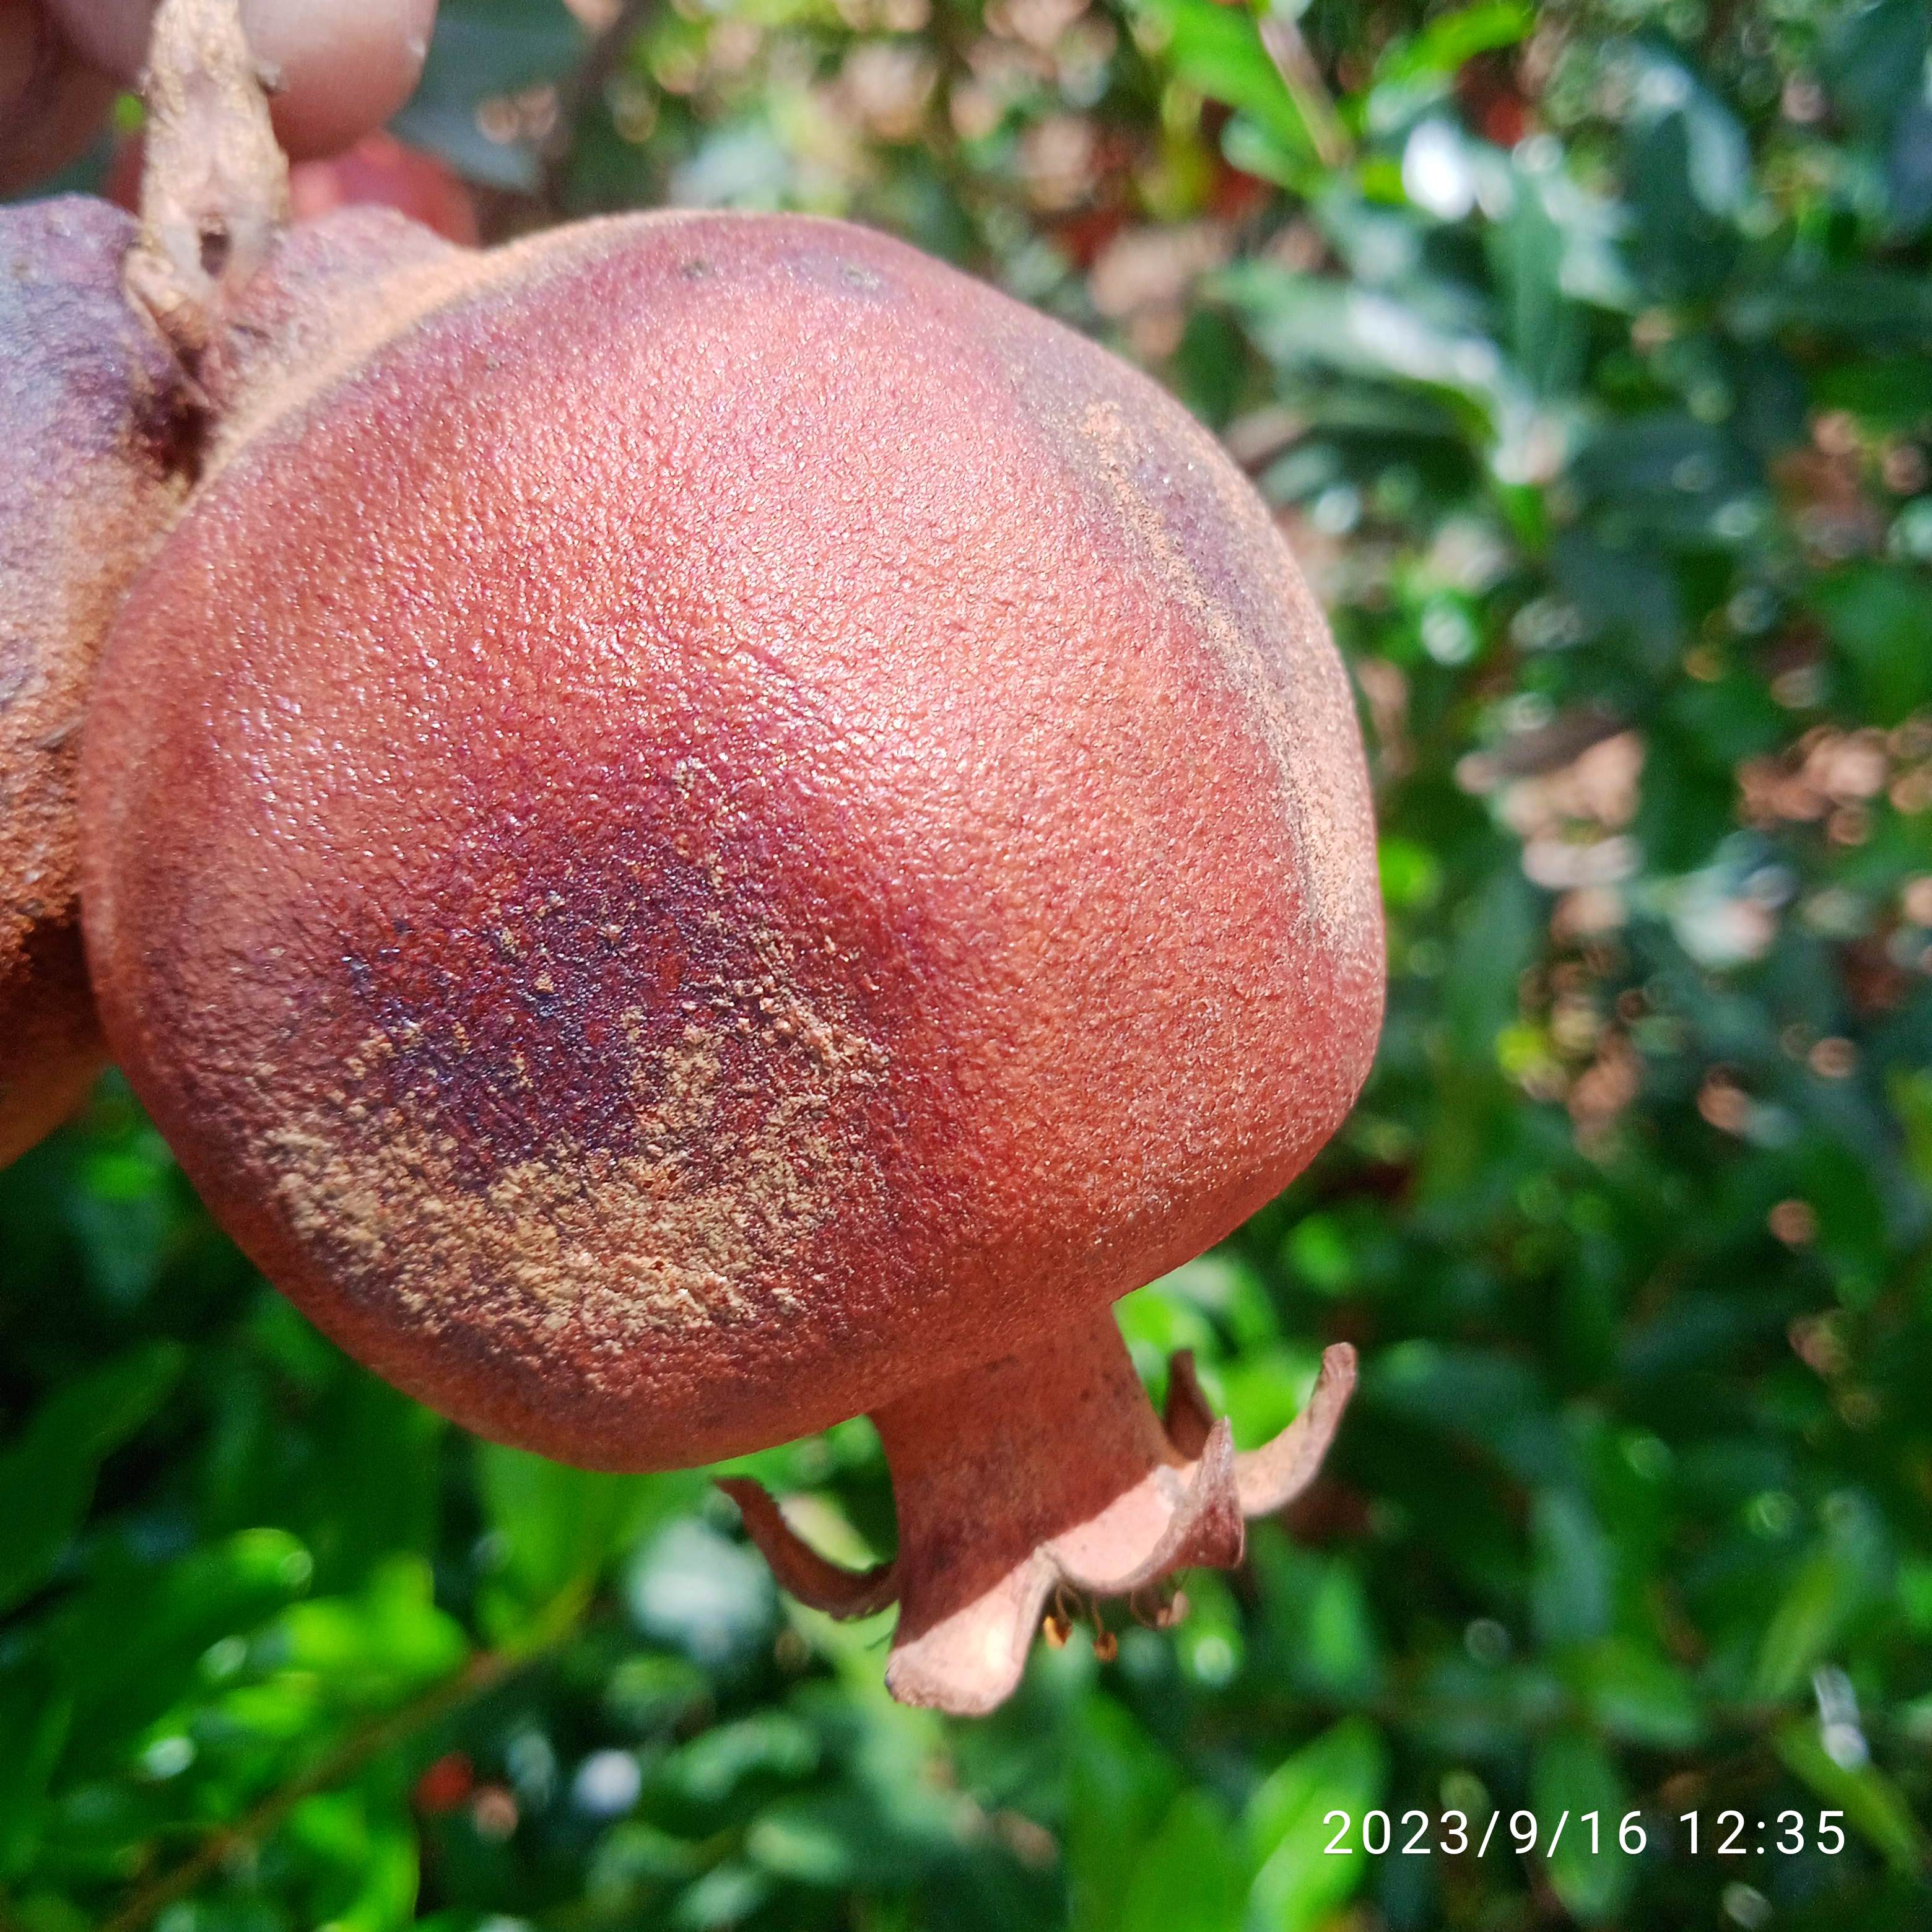
Label: Alternaria